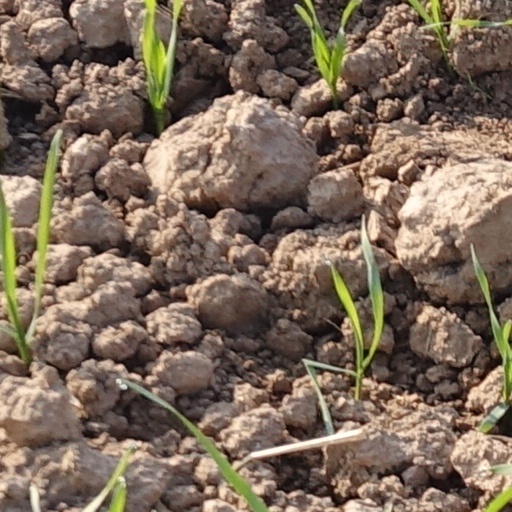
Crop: wheat